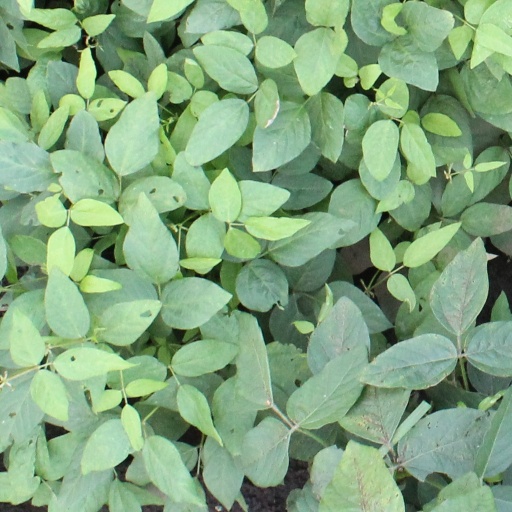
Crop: soybean